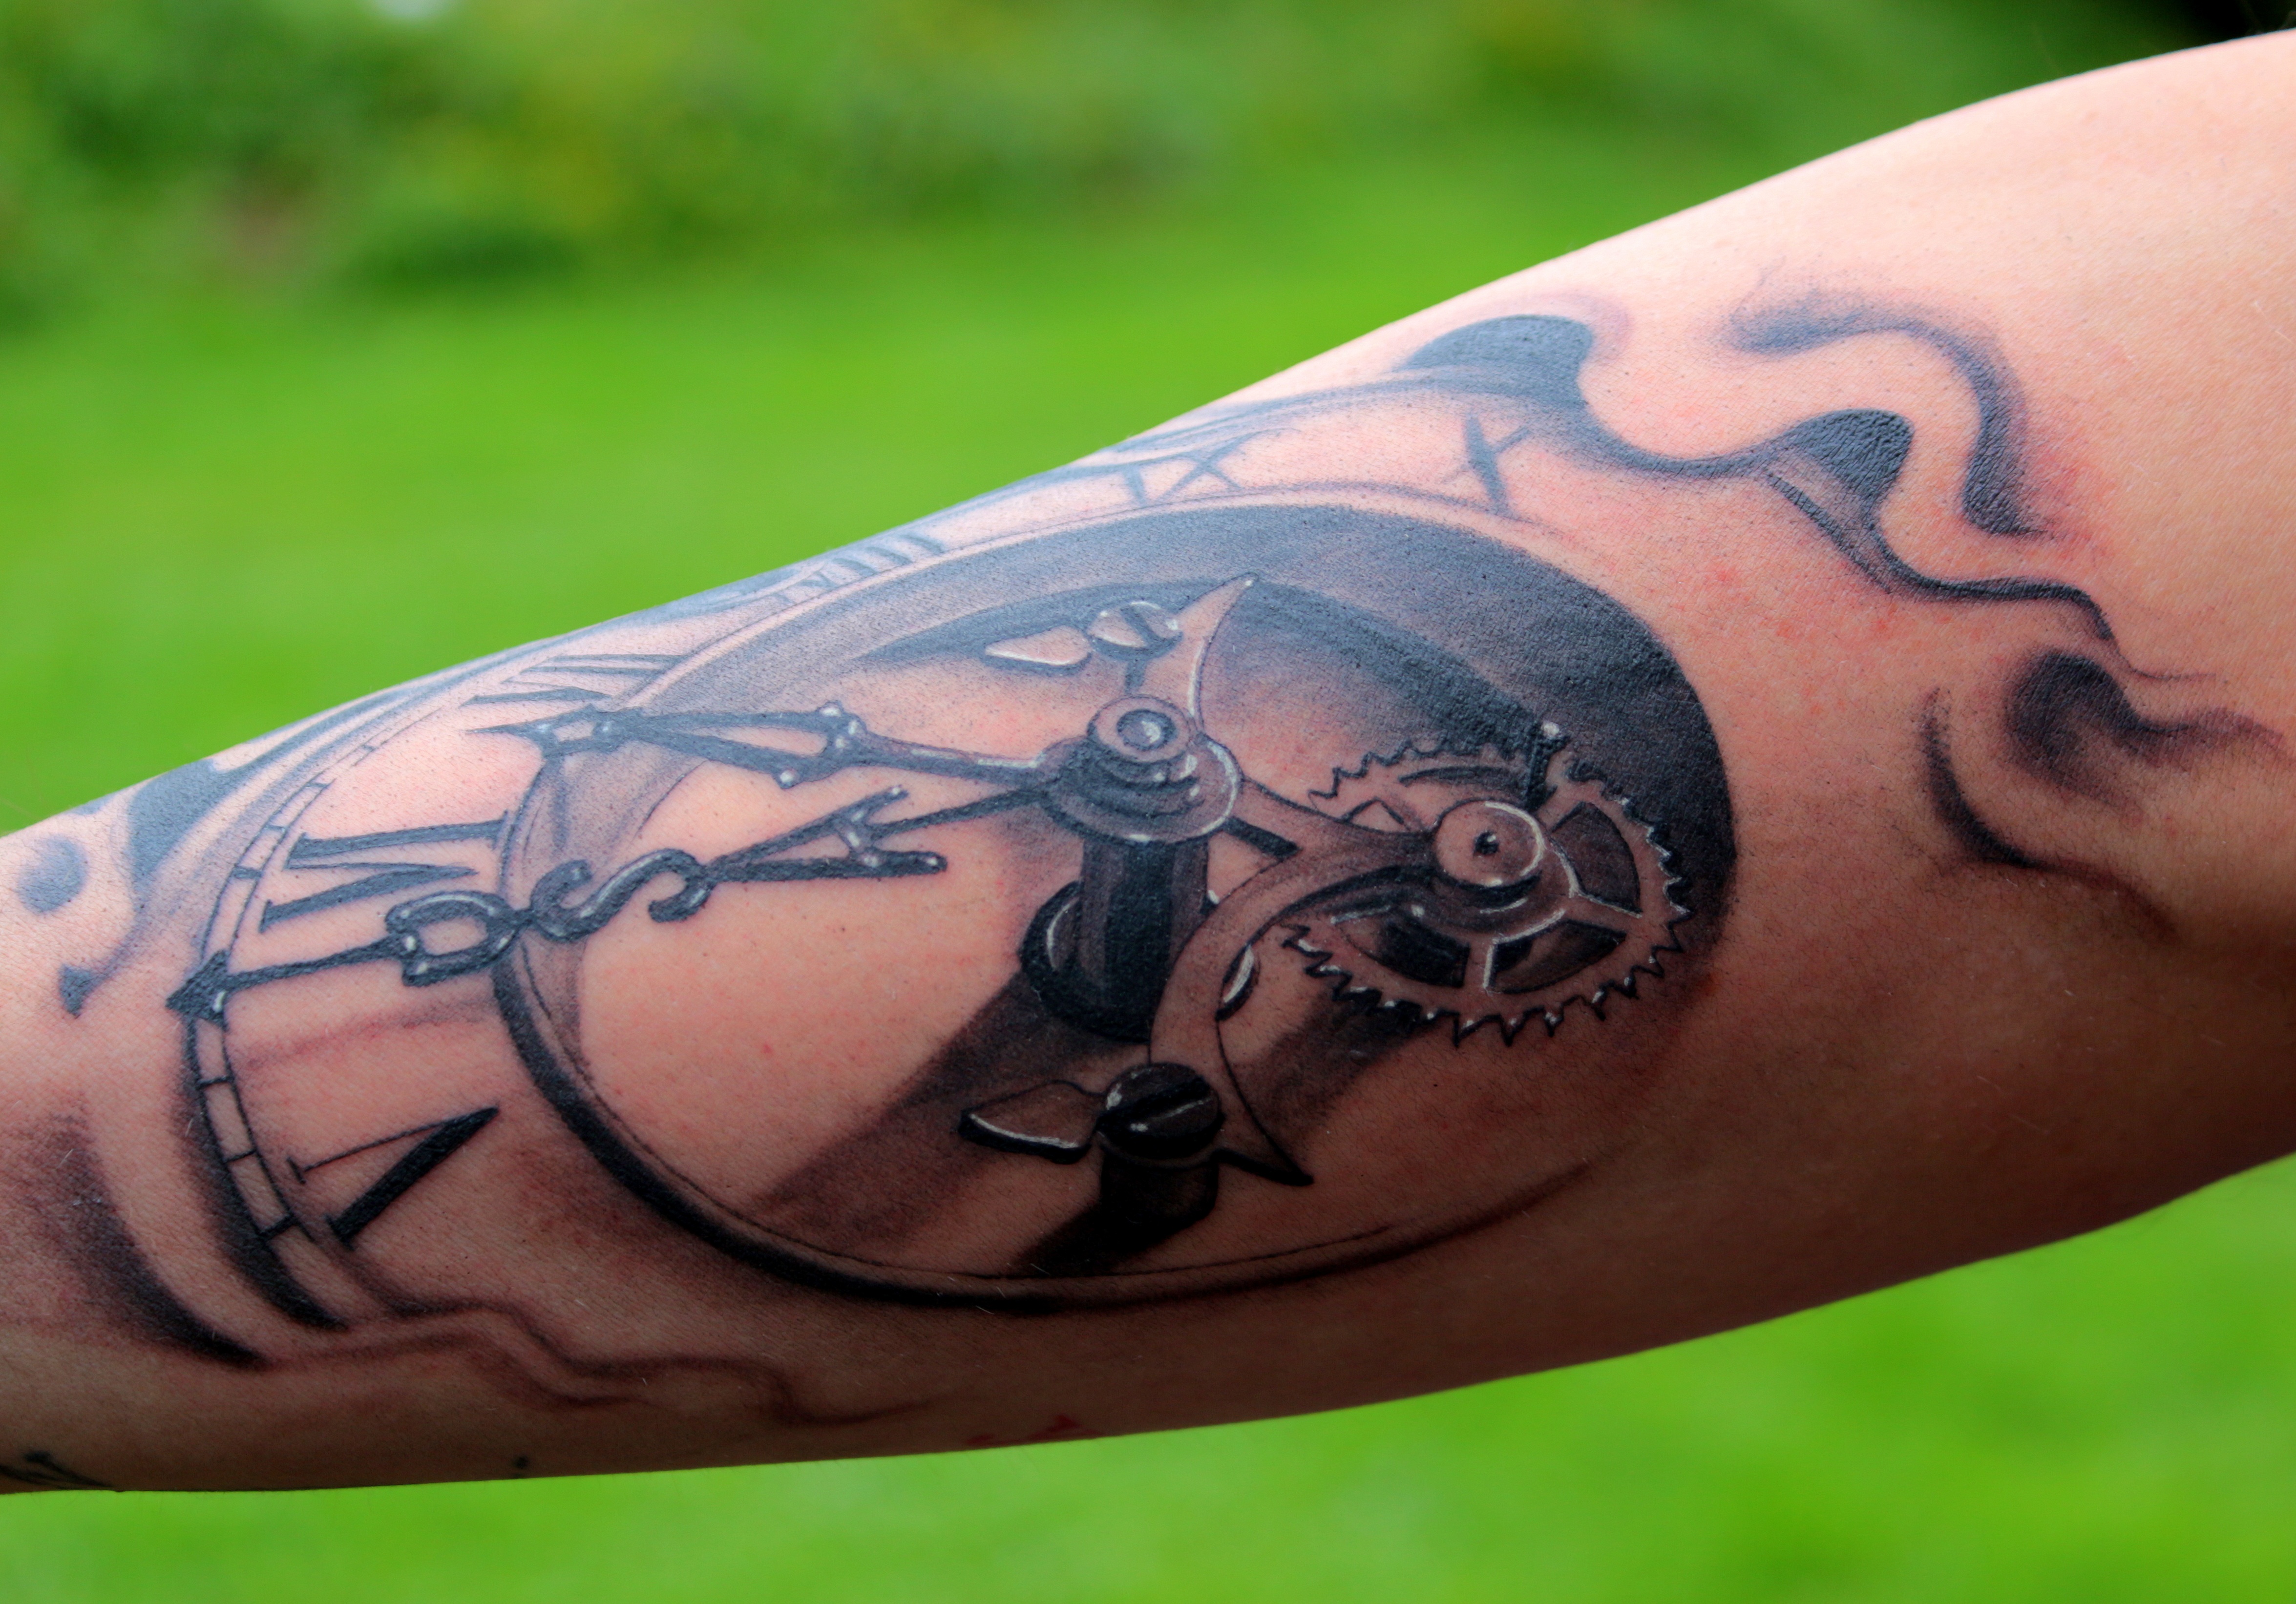
hand, clock, leg, pattern, symbol, tattoo, gear, arm, dial, chest, ink, close up, human body, drawing, skin, pointer, tattoo artist, forearm, roman numbers